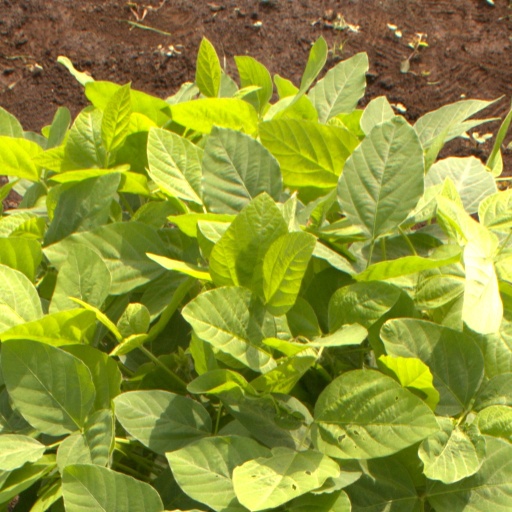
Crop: soybean